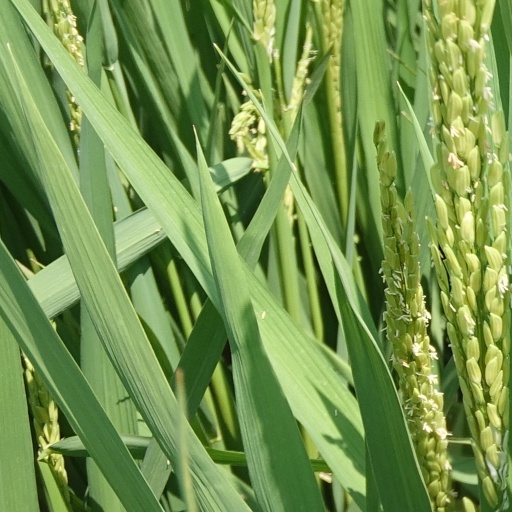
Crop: rice